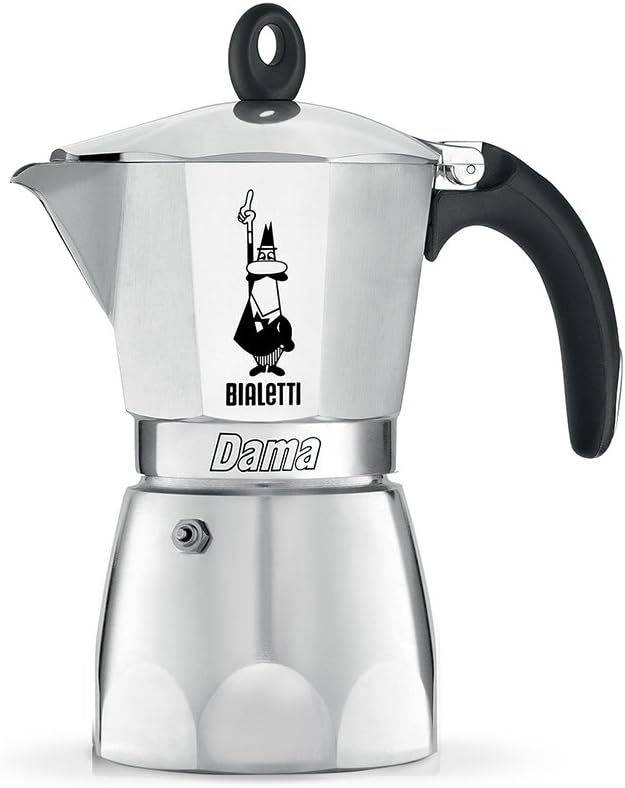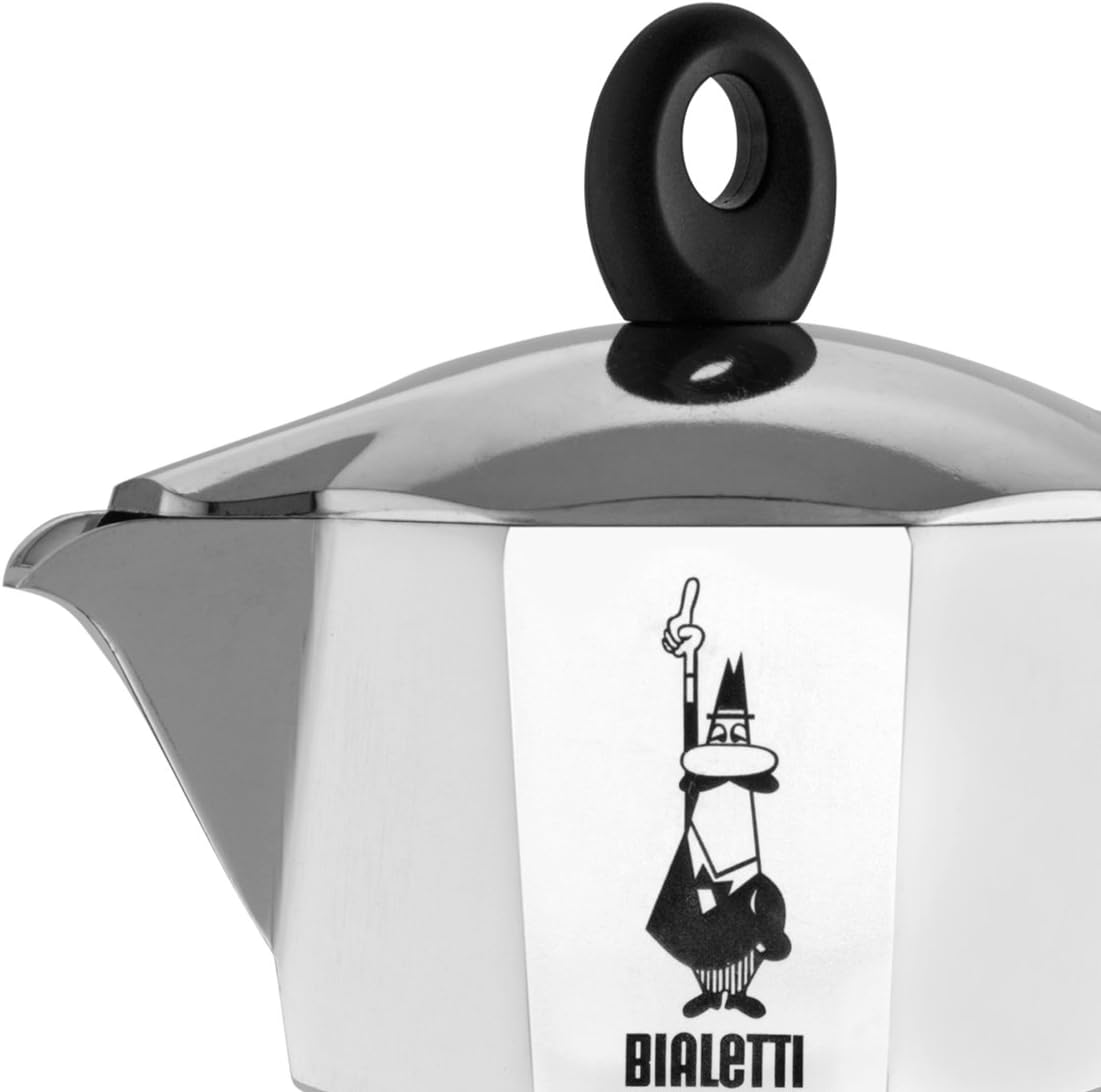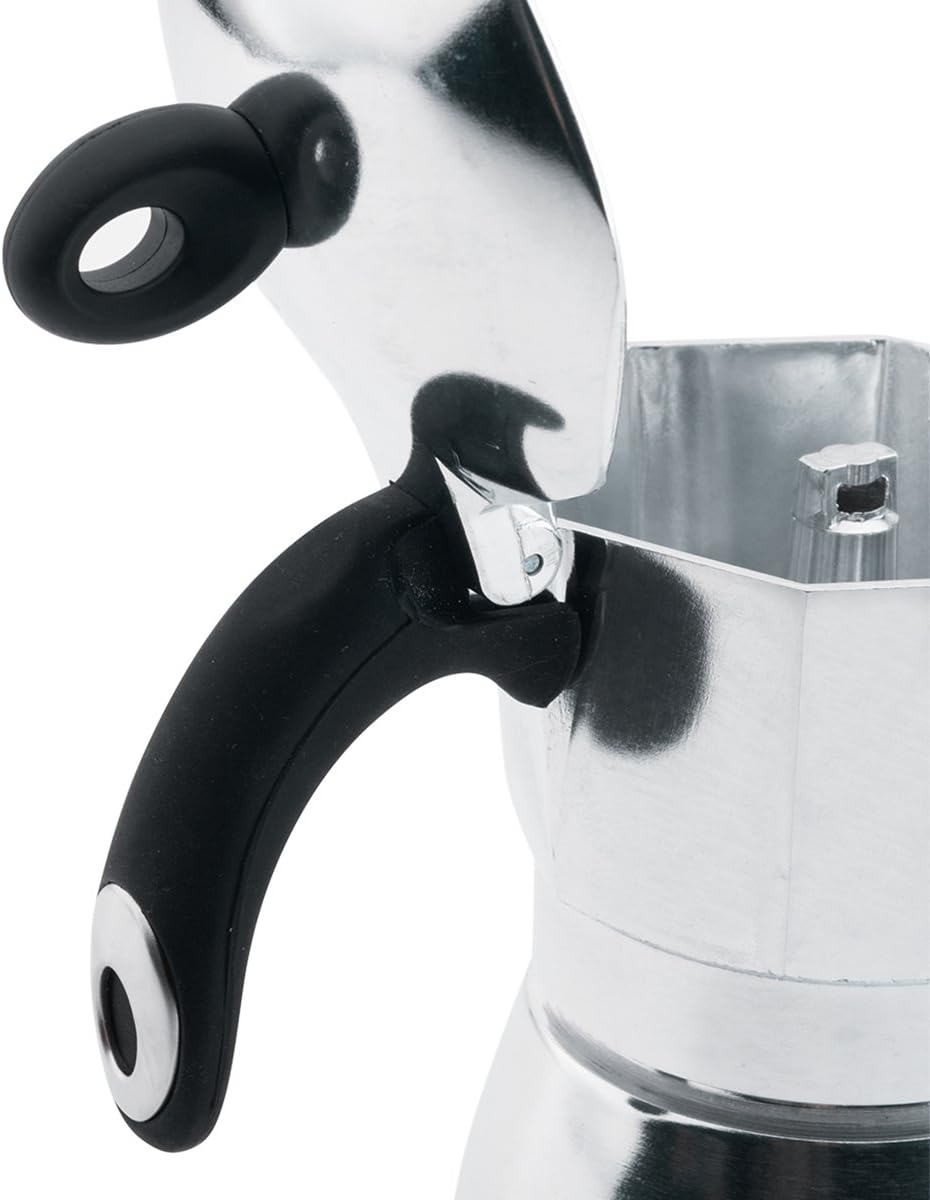
Bialetti 2153 Dama Nuova Espresso Maker, Silver
Category: Amazon Home
In Italy, where the kitchen is the heart of the home, where cooking is a passion and where meals bring friends and family together, Bialetti is found in nine of ten households. Why? because like every true Italian, cooking is in our soul. And just as alfonso Bialetti Moka express revolutionized the art of Coffee brewing, we've been crafting innovations that advance the art of cooking for nearly a century. Bialetti began in Italy, but has become a leading brand around the world because our high-quality products bring simplicity, functionality and beauty to the kitchen. Our advanced technology and distinctive styling combine to create cookware that's simple to use and simply beautiful. Today, the Bialetti family of products has grown. We bring a multitude of styles and colors to market. But our Italian heritage and passion for cooking live on in every line.
Features: With Patented safety valve | Suitable for all types of cookers (except induction) | Material: aluminum